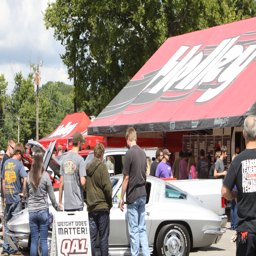
the crowds were thick this year with saturday being especially heavy .